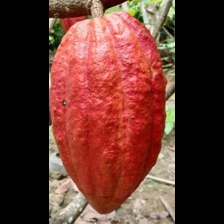
Label: sana